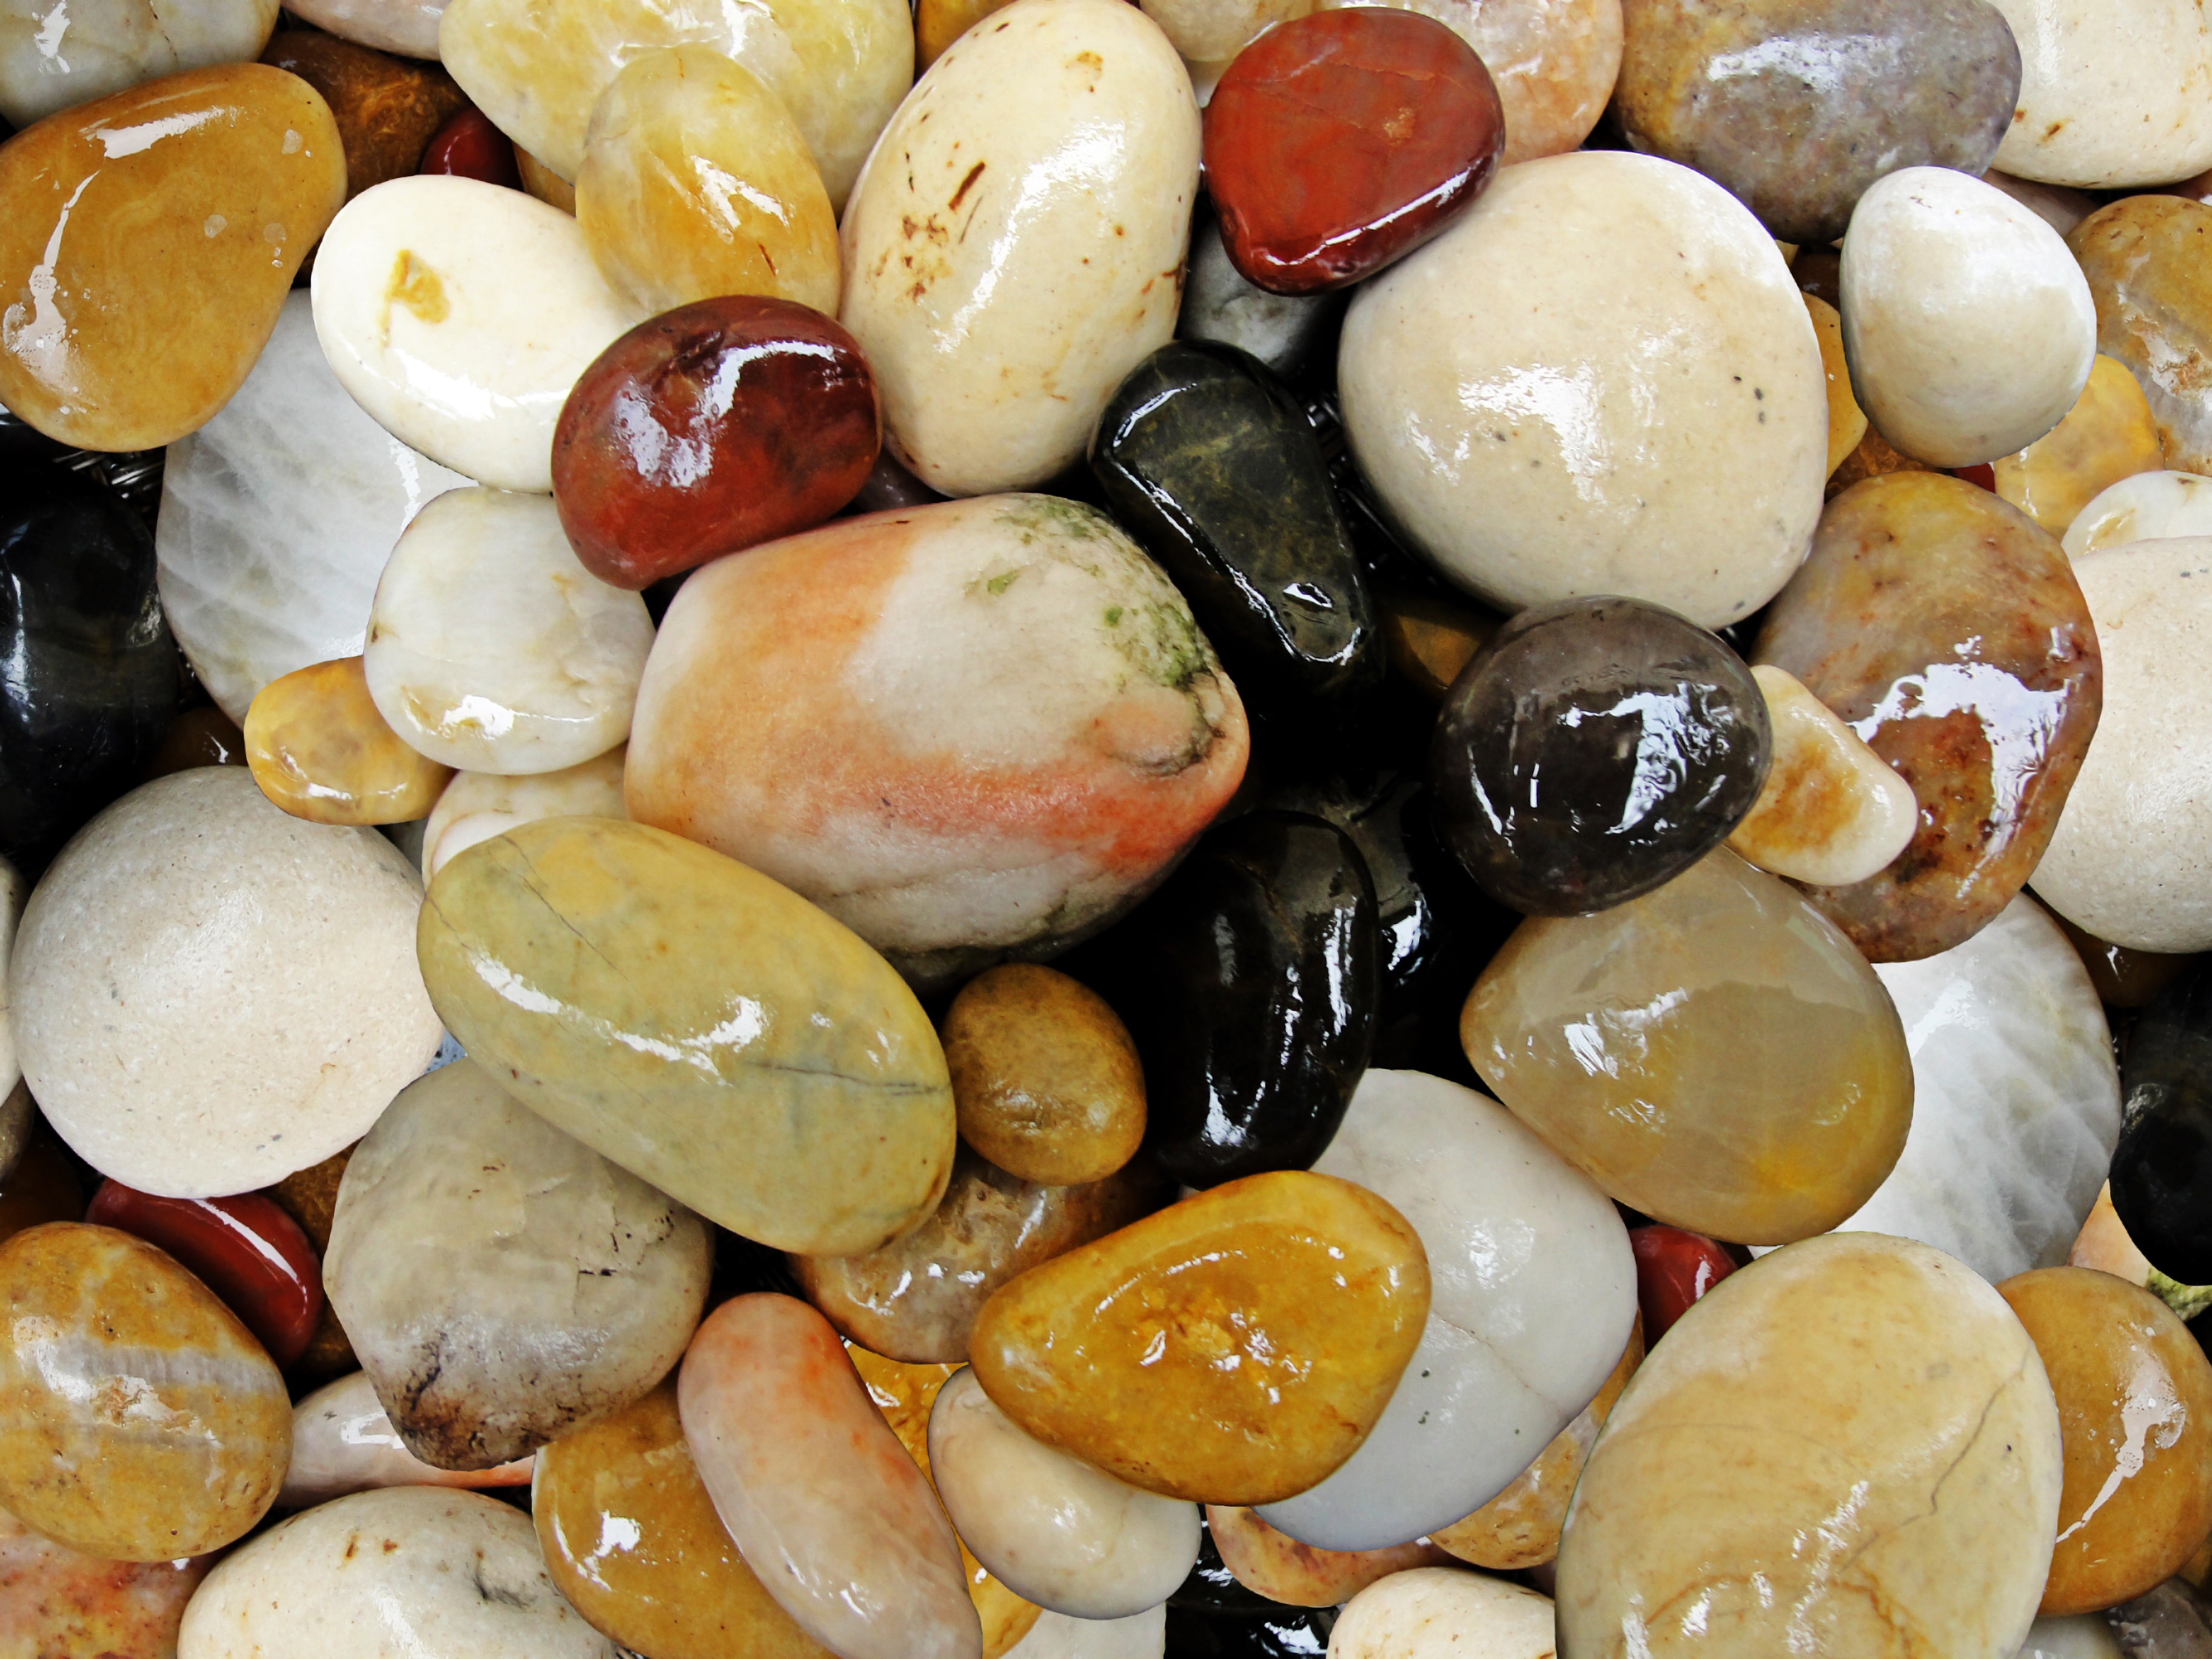
dish, food, produce, pebble, stones, decorative, songs, snack food